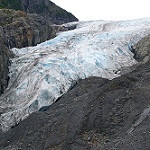
Scene: Outdoor